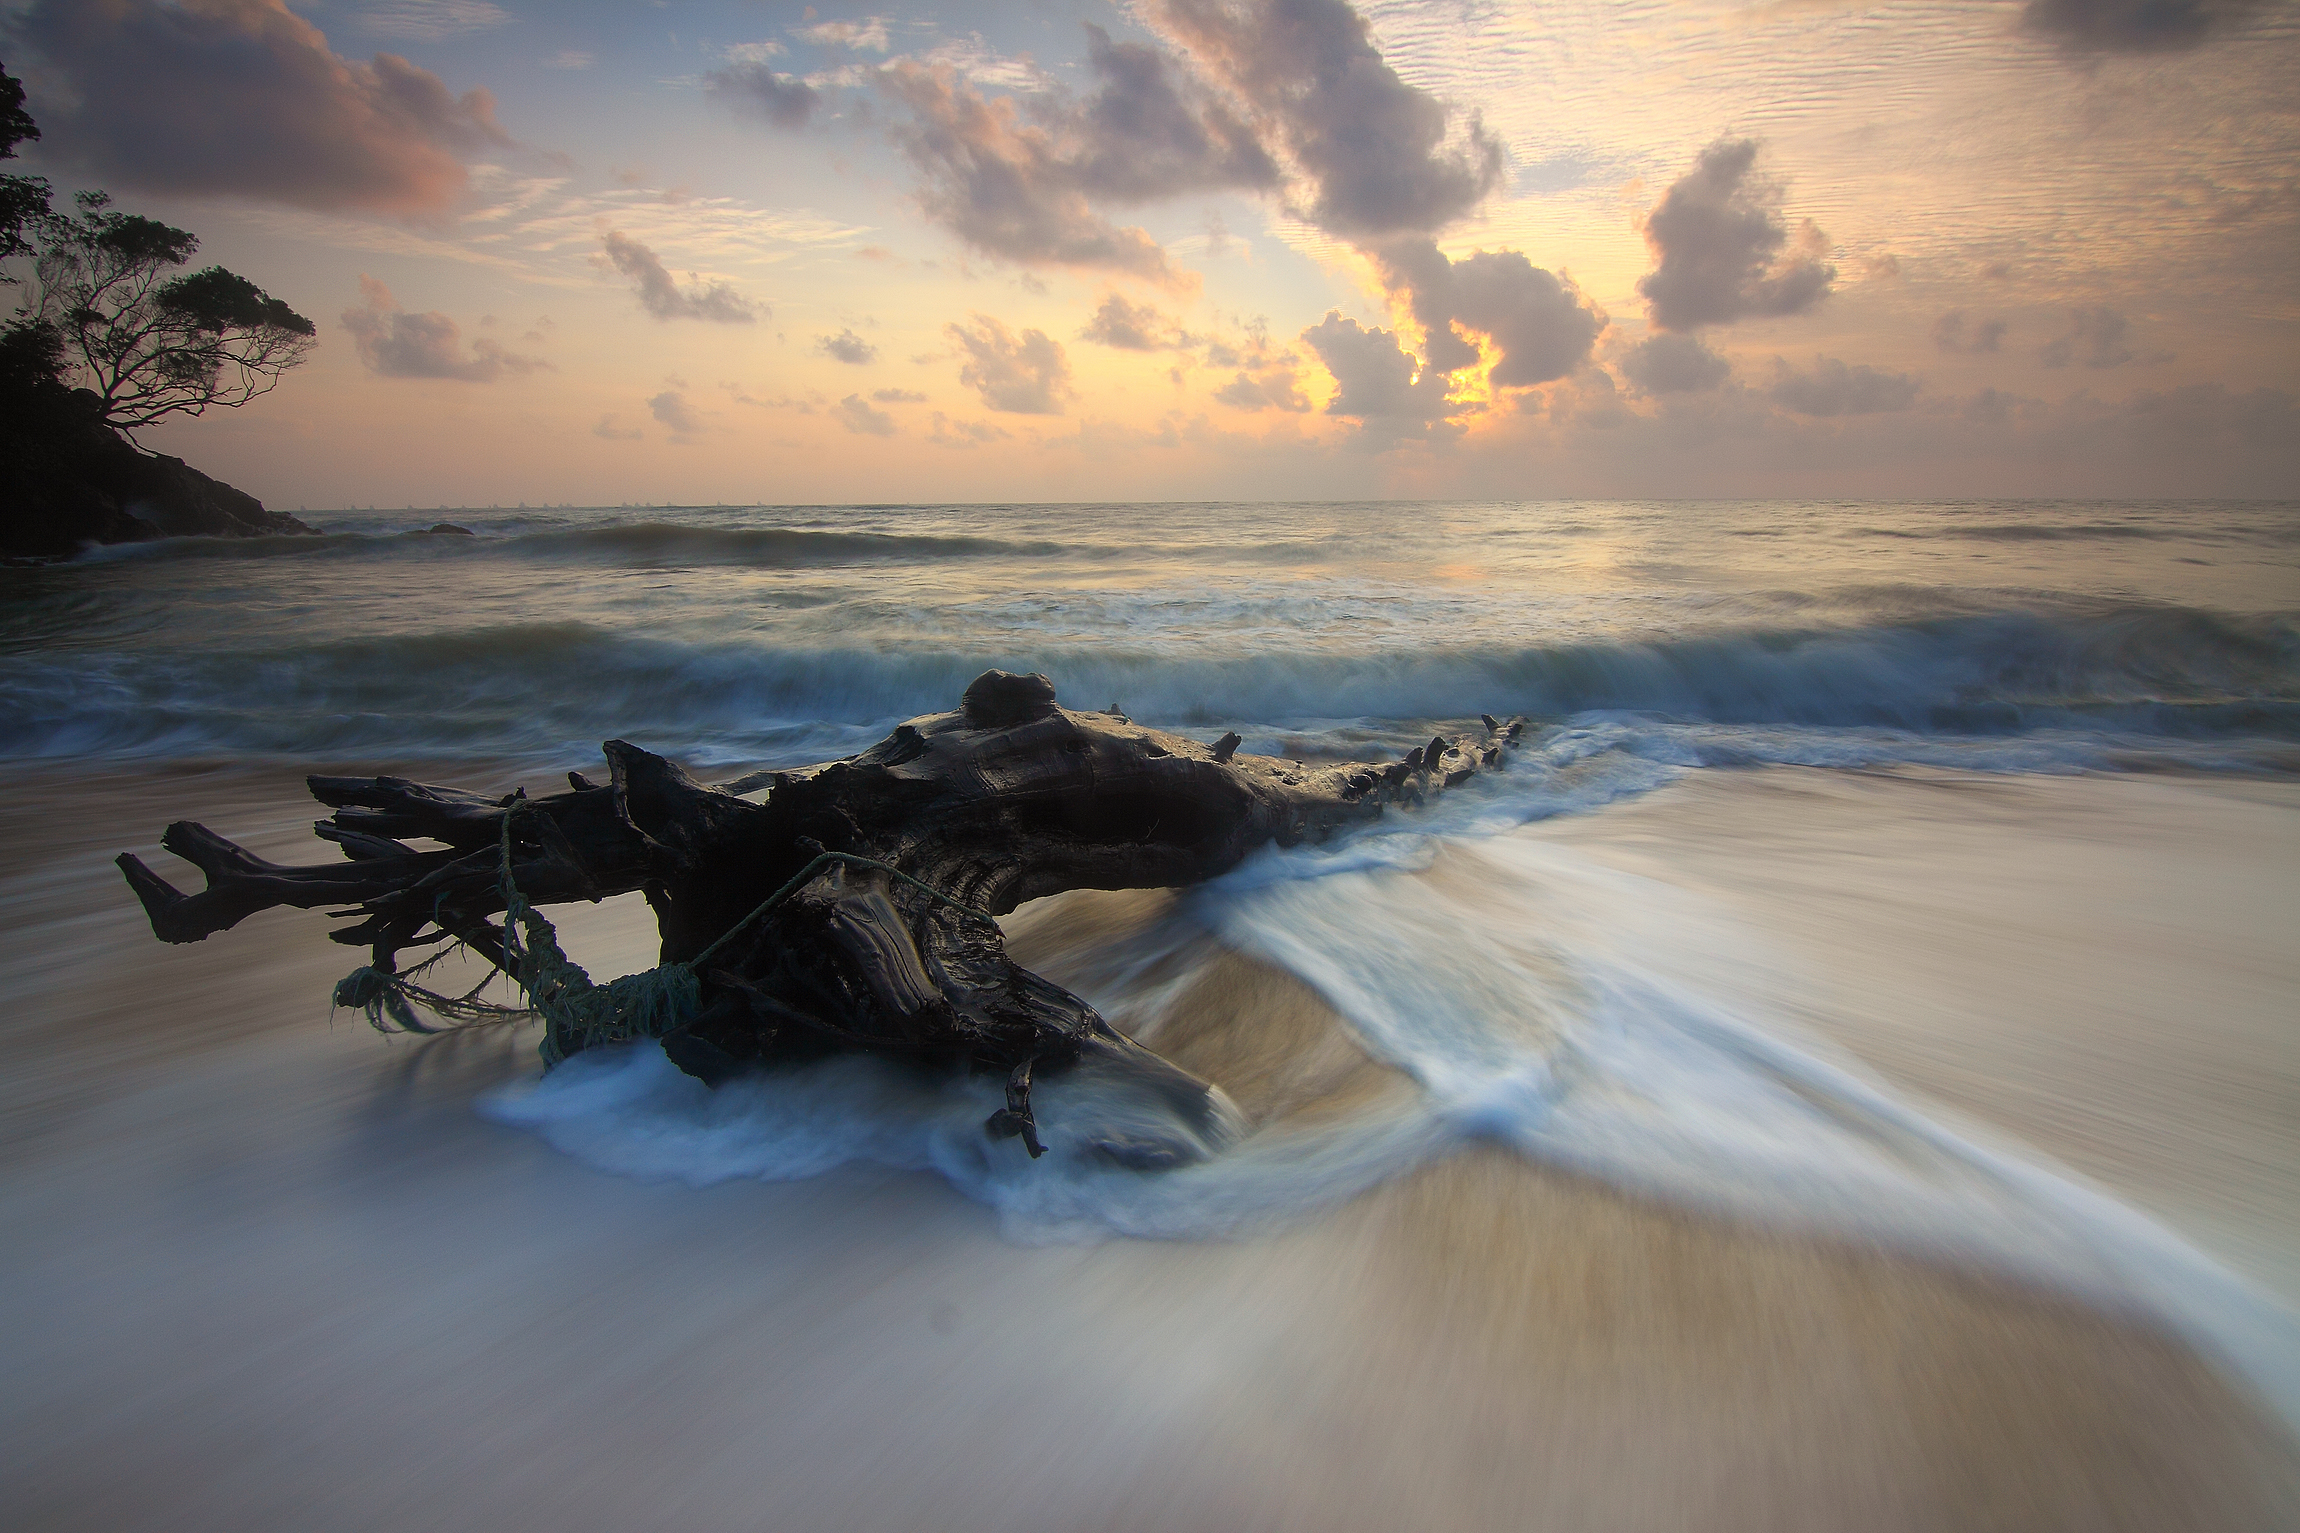
beach, sea, coast, water, nature, sand, rock, ocean, cloud, sky, sunrise, sunset, sunlight, morning, shore, wave, dawn, dusk, evening, reflection, scenic, seascape, seashore, terrain, material, waves, wind wave, royalty free images